Reston, Virginia

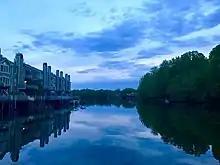
Lake Thoreau at sunset

Building on Robert Simon's emphasis on preserving green space and providing recreational opportunities, Reston features over 55 miles of walking and hiking paths for residents, with currently about 250 acres of woodlands and open space. Reston is noted for its tree canopy, which currently covers about half of Reston's total area. It is one of only eight localities in the U.S. to be a member of the worldwide Biophilic Cities Organization, which promotes the importance of protecting and promoting nature within urban areas.